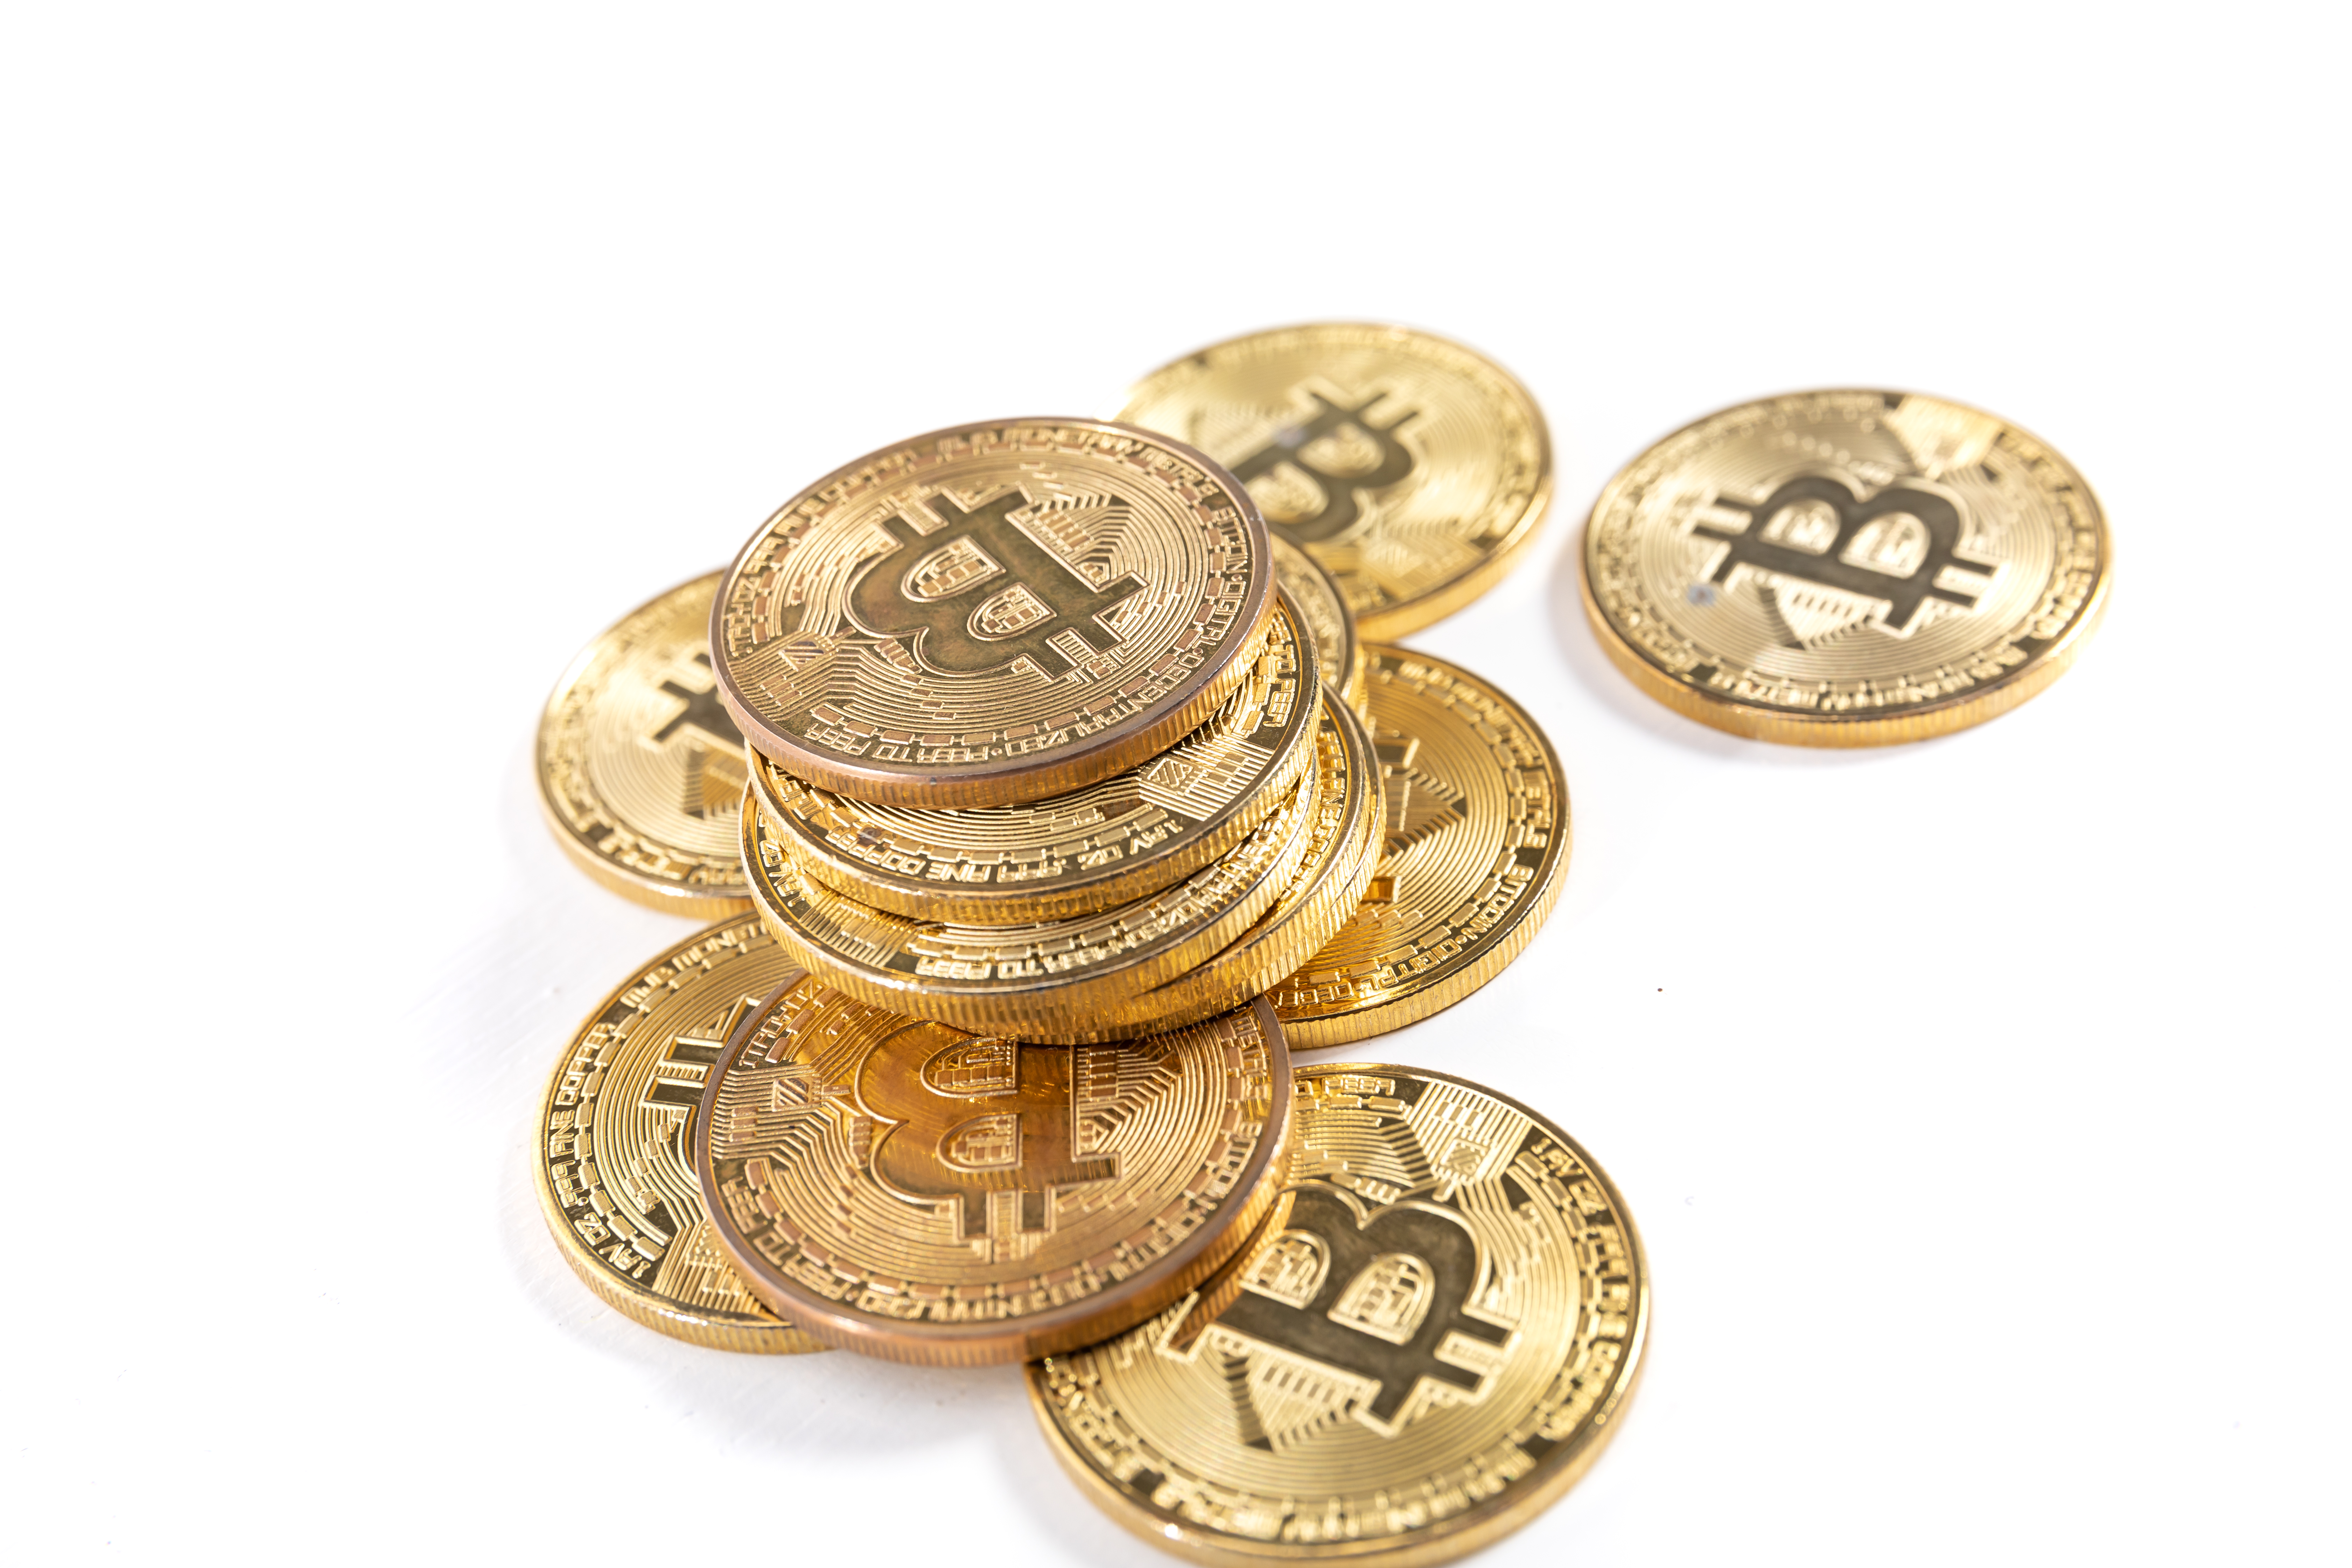
bitcoin, coin, money, metal, brass, fashion accessory, currency, silver, gold, cash, saving